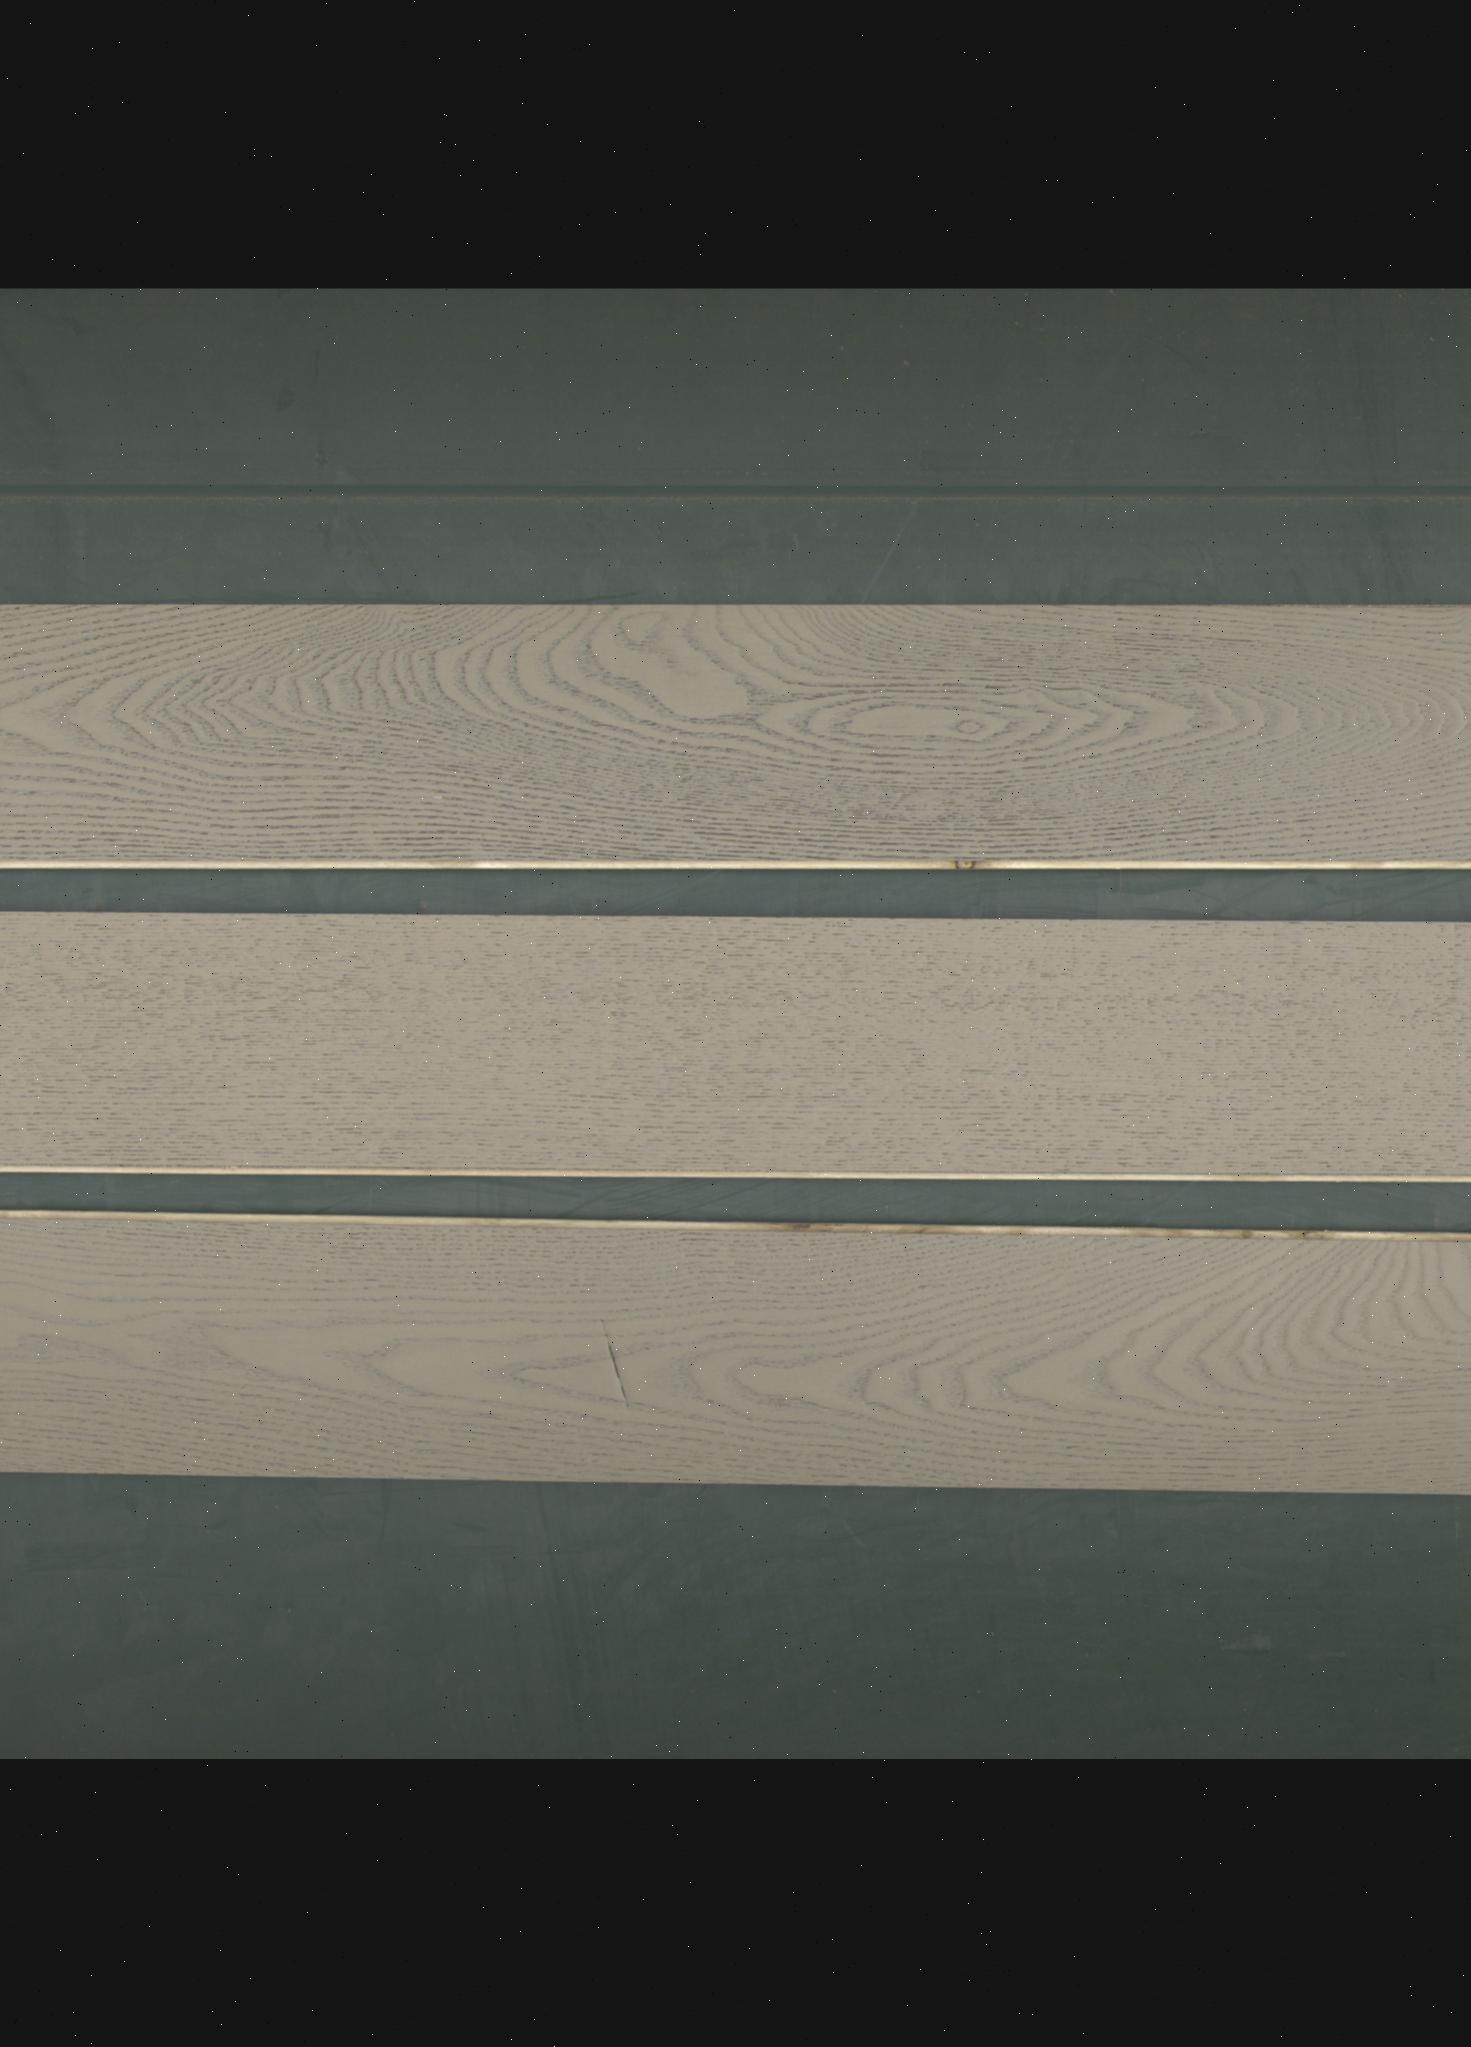
Label: mixers